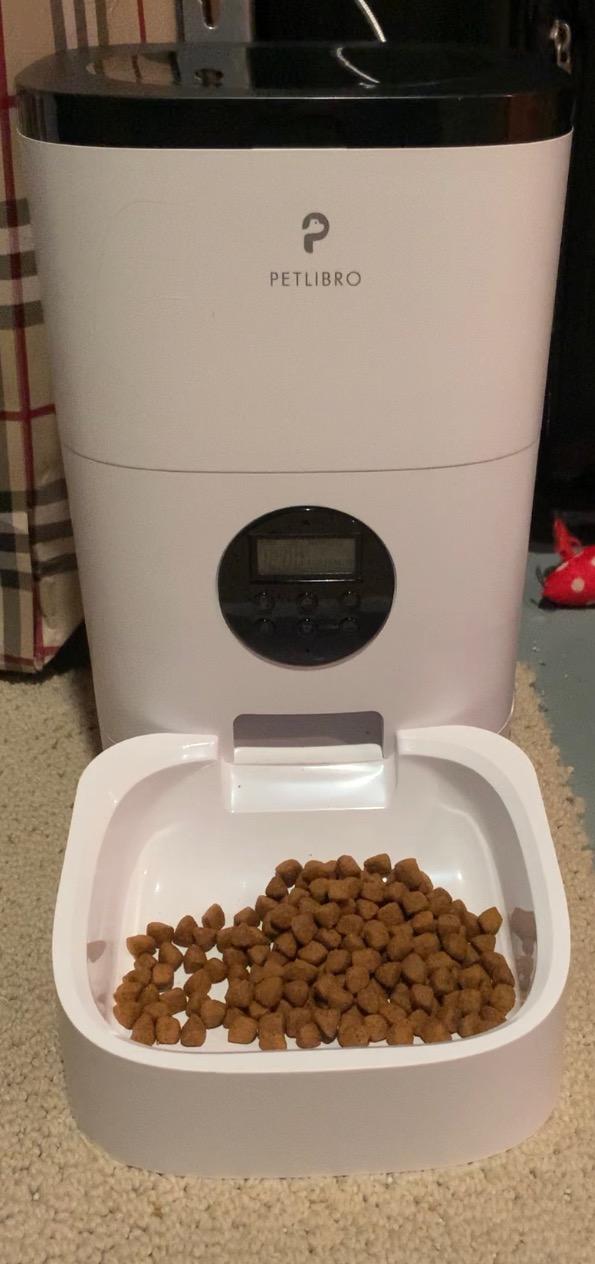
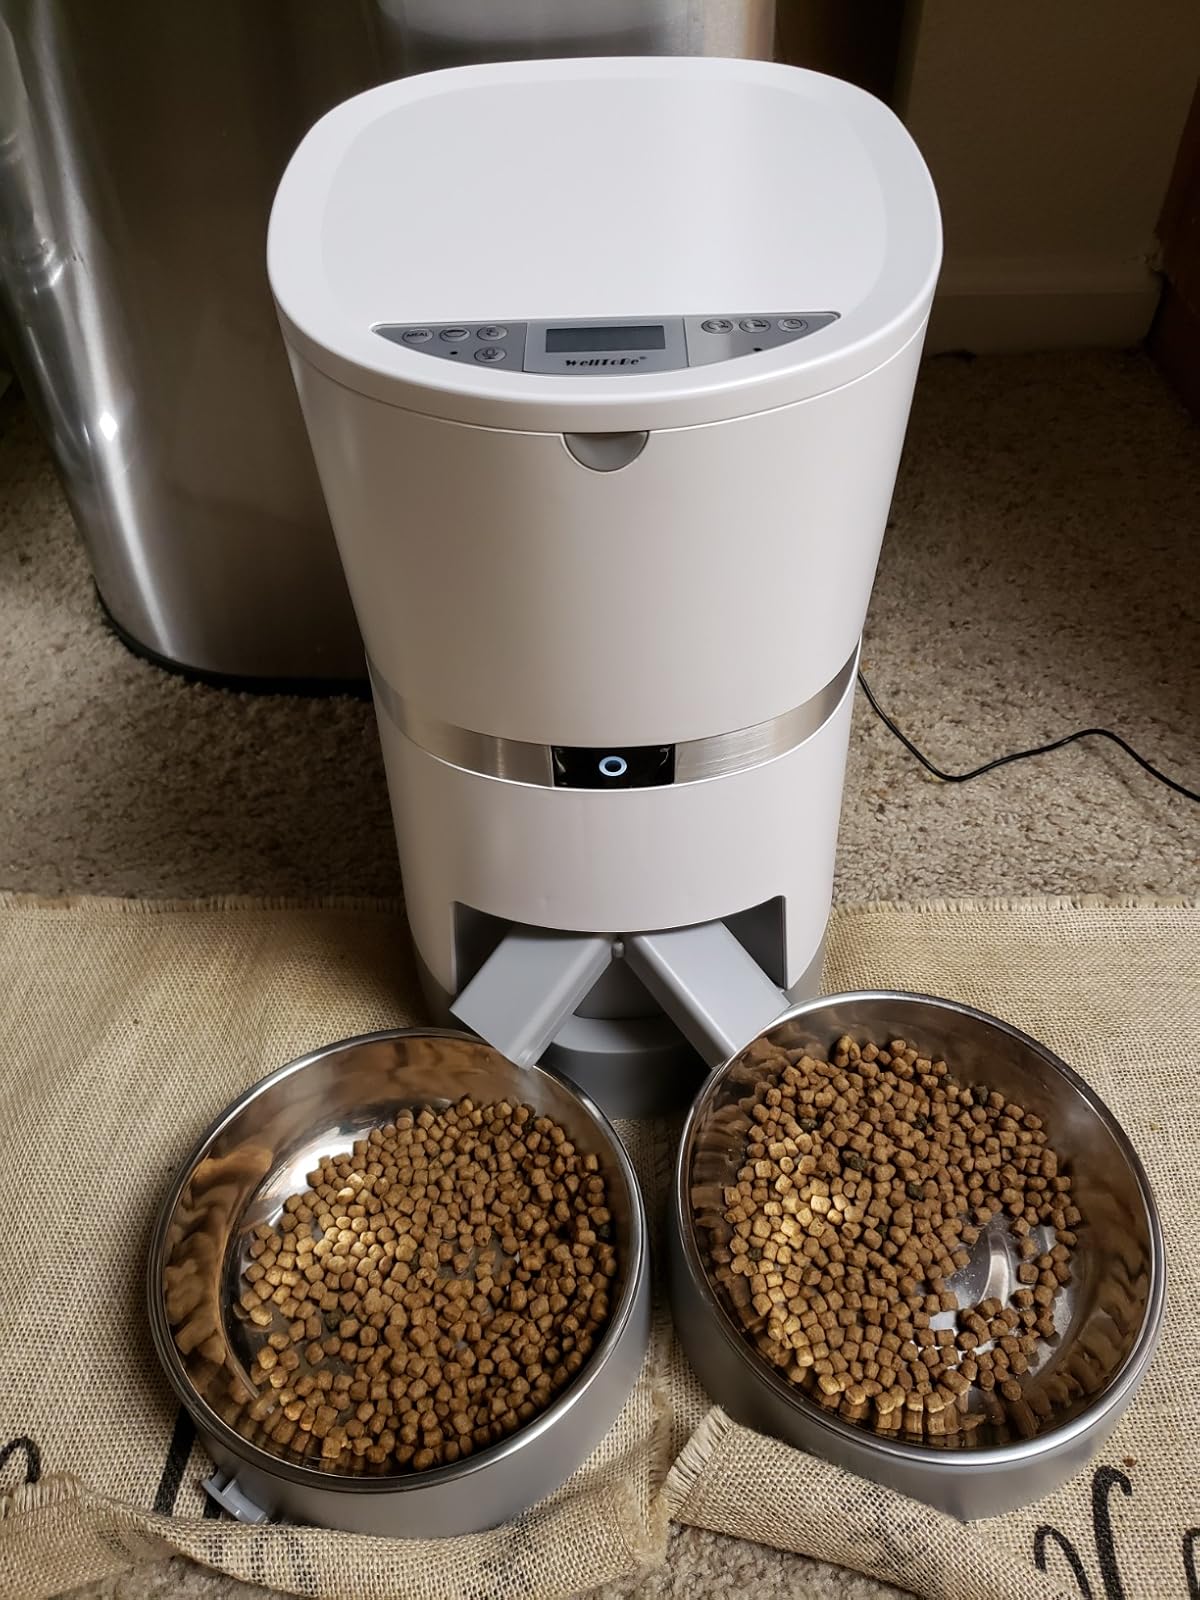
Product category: items_feeder
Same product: no